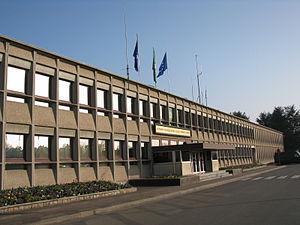
Le Grand Quartier général des puissances alliées en Europe est le quartier général du Commandement allié Opérations de l'OTAN. Il se situe à Mons en Belgique.